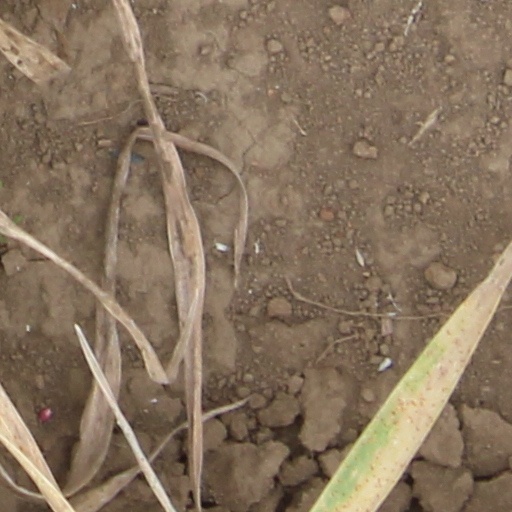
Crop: wheat